Lieutenant Governor of Quebec

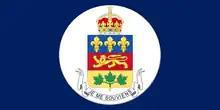
Standard of the lieutenant governor of Quebec (1952–present)

At these events, the lieutenant governor's presence is marked by the lieutenant governor's standard, consisting of a blue field bearing the escutcheon of the Arms of Majesty in Right of Quebec surmounted by a crown and set within a white disc; the Quebec viceregal flag is only one of two that are significantly different from all the others in Canada. Within Quebec, the lieutenant governor also follows only the sovereign in the province's order of precedence, preceding even other members of the Canadian Royal Family and the 's federal representative.